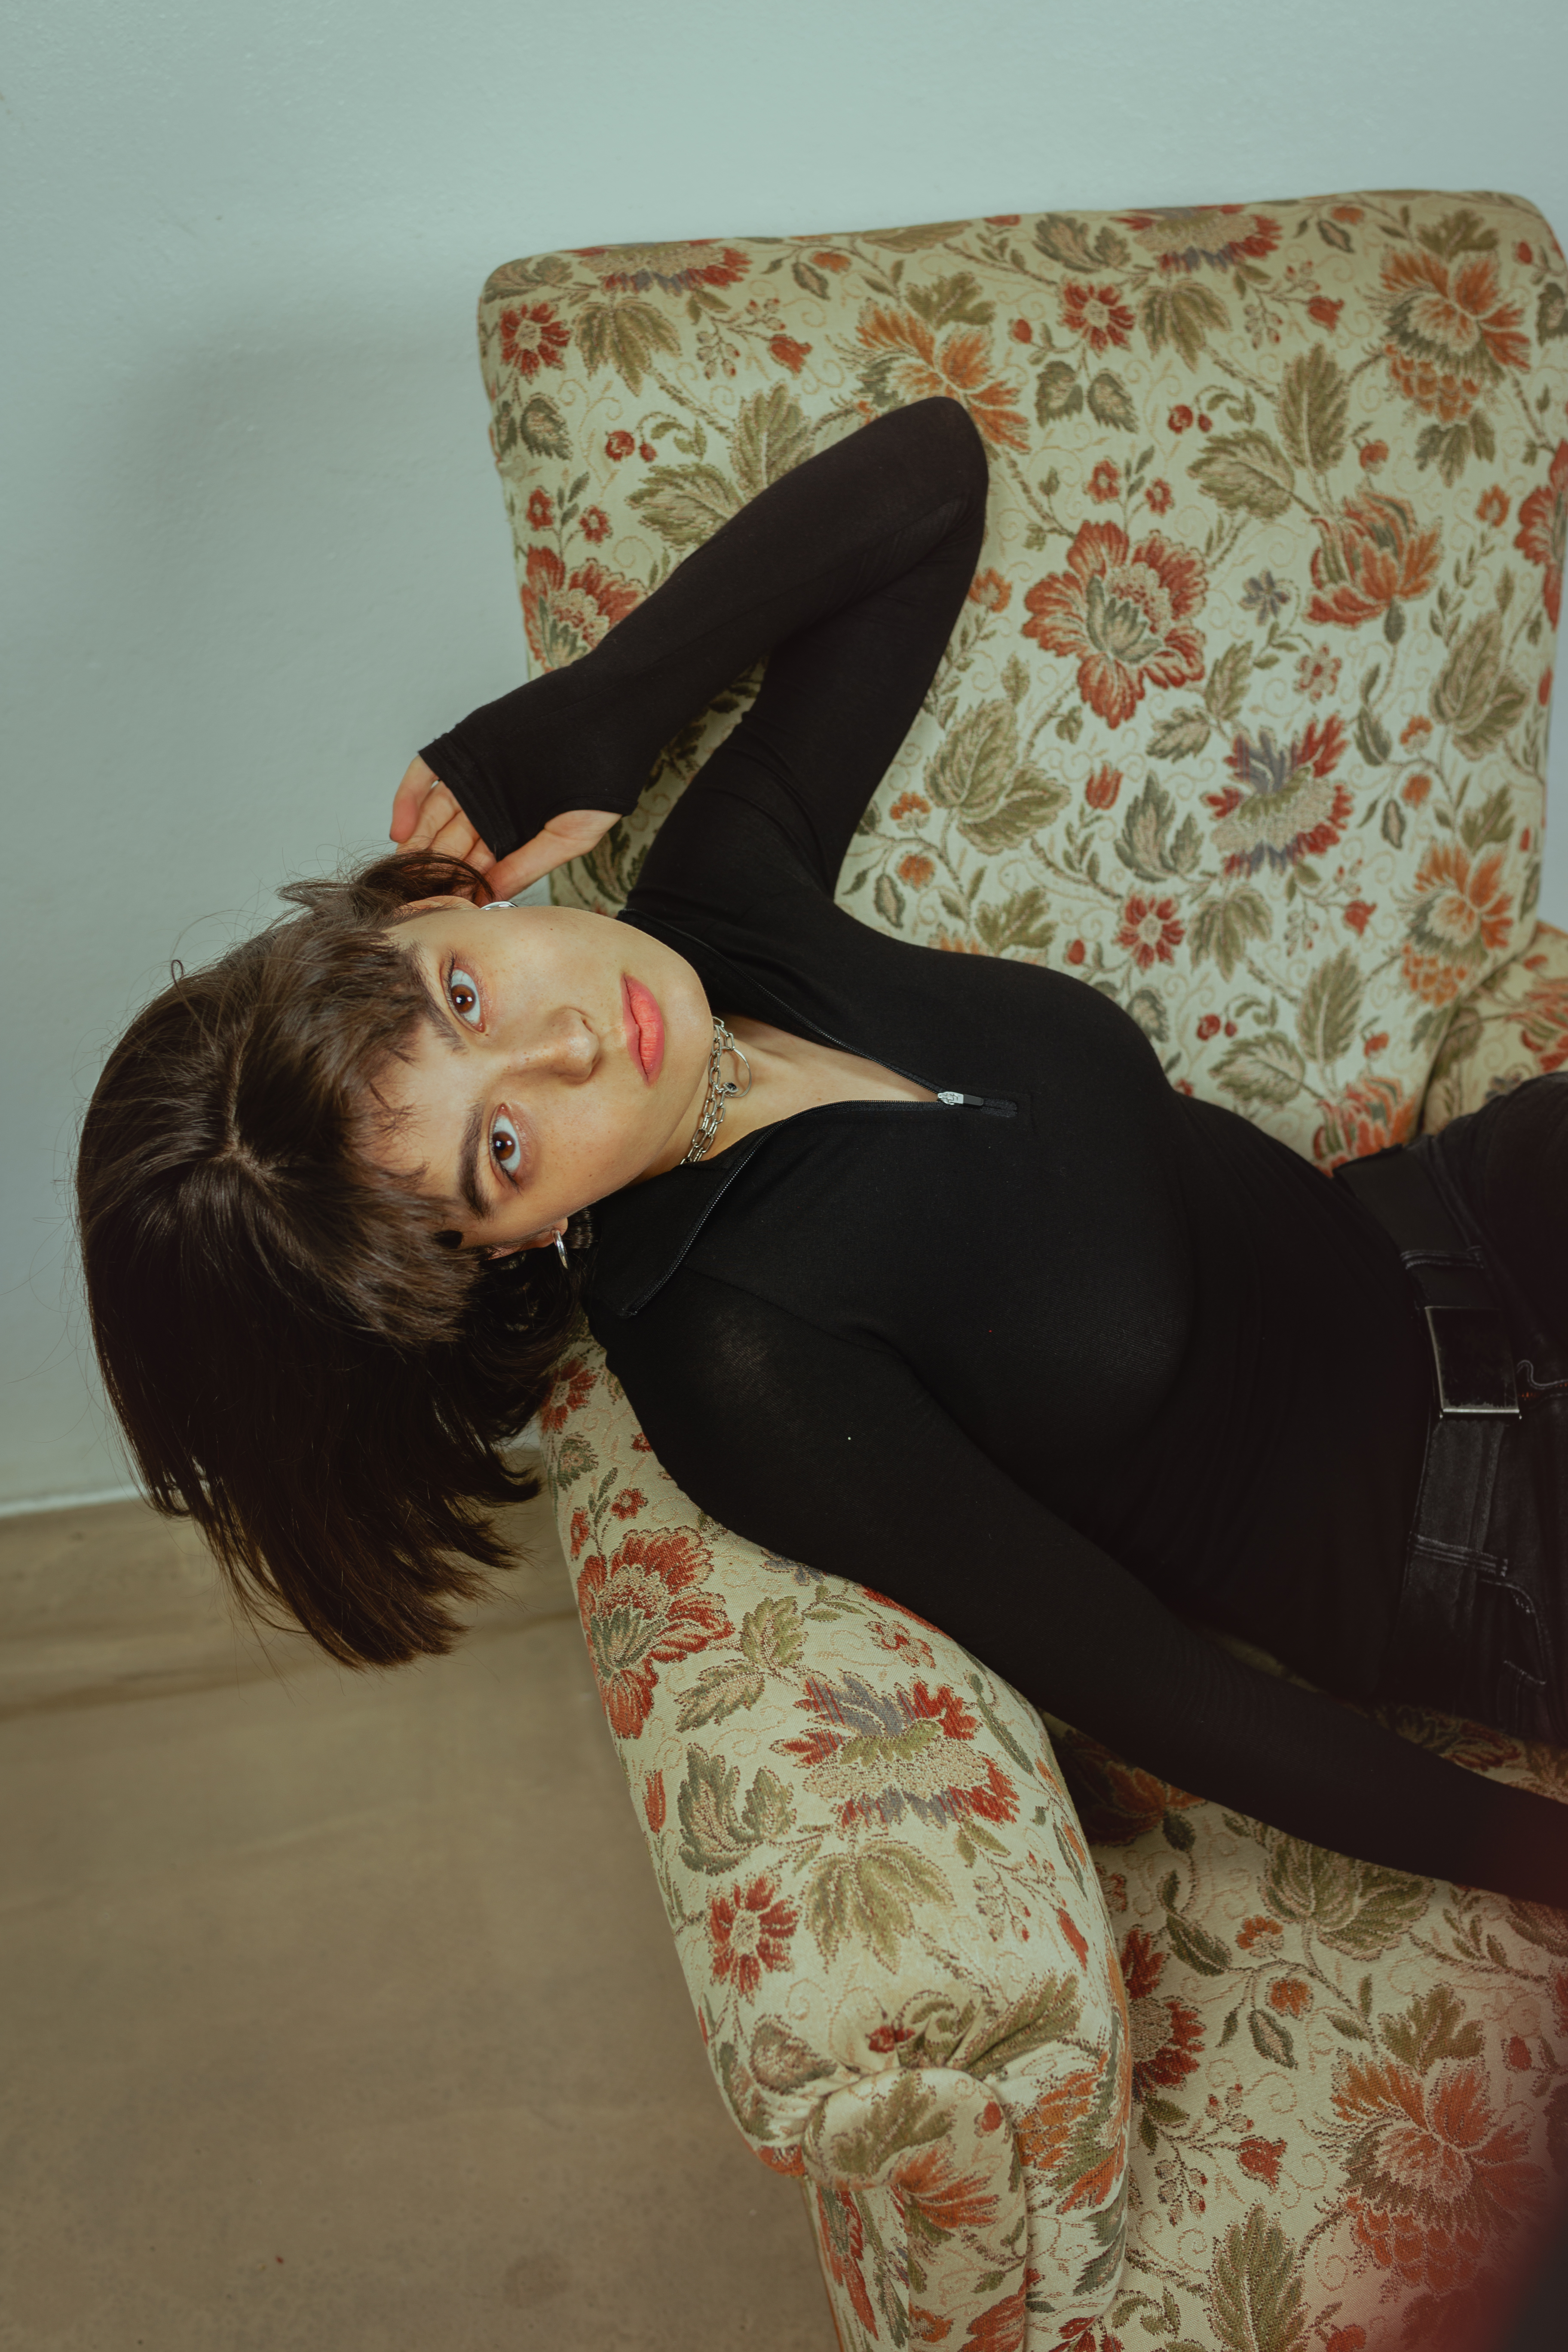
hair, skin, beauty, pink, leg, joint, lip, shoulder, tights, long hair, human body, textile, dress, headgear, neck, ear, knee, fashion accessory, thigh